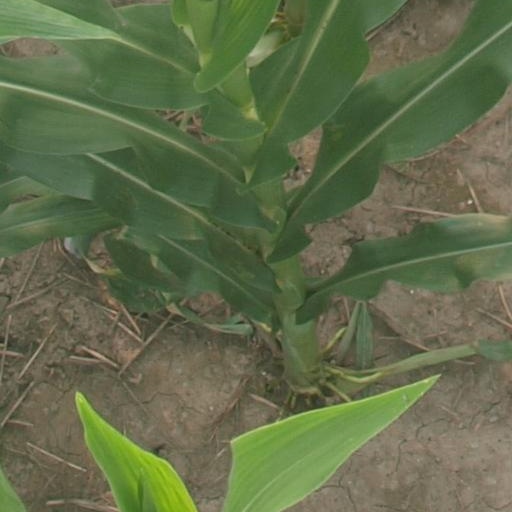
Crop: maize; corn